History of Freiburg

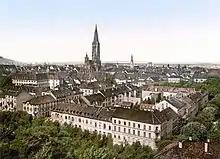
Freiburg around 1900

In 1910, the new city theatre was opened on the western edge of the inner city. in 1911, the opening of the new university building (Kollegiengebäude I) was built directly opposite the theatre.